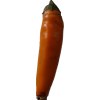
Label: pepper